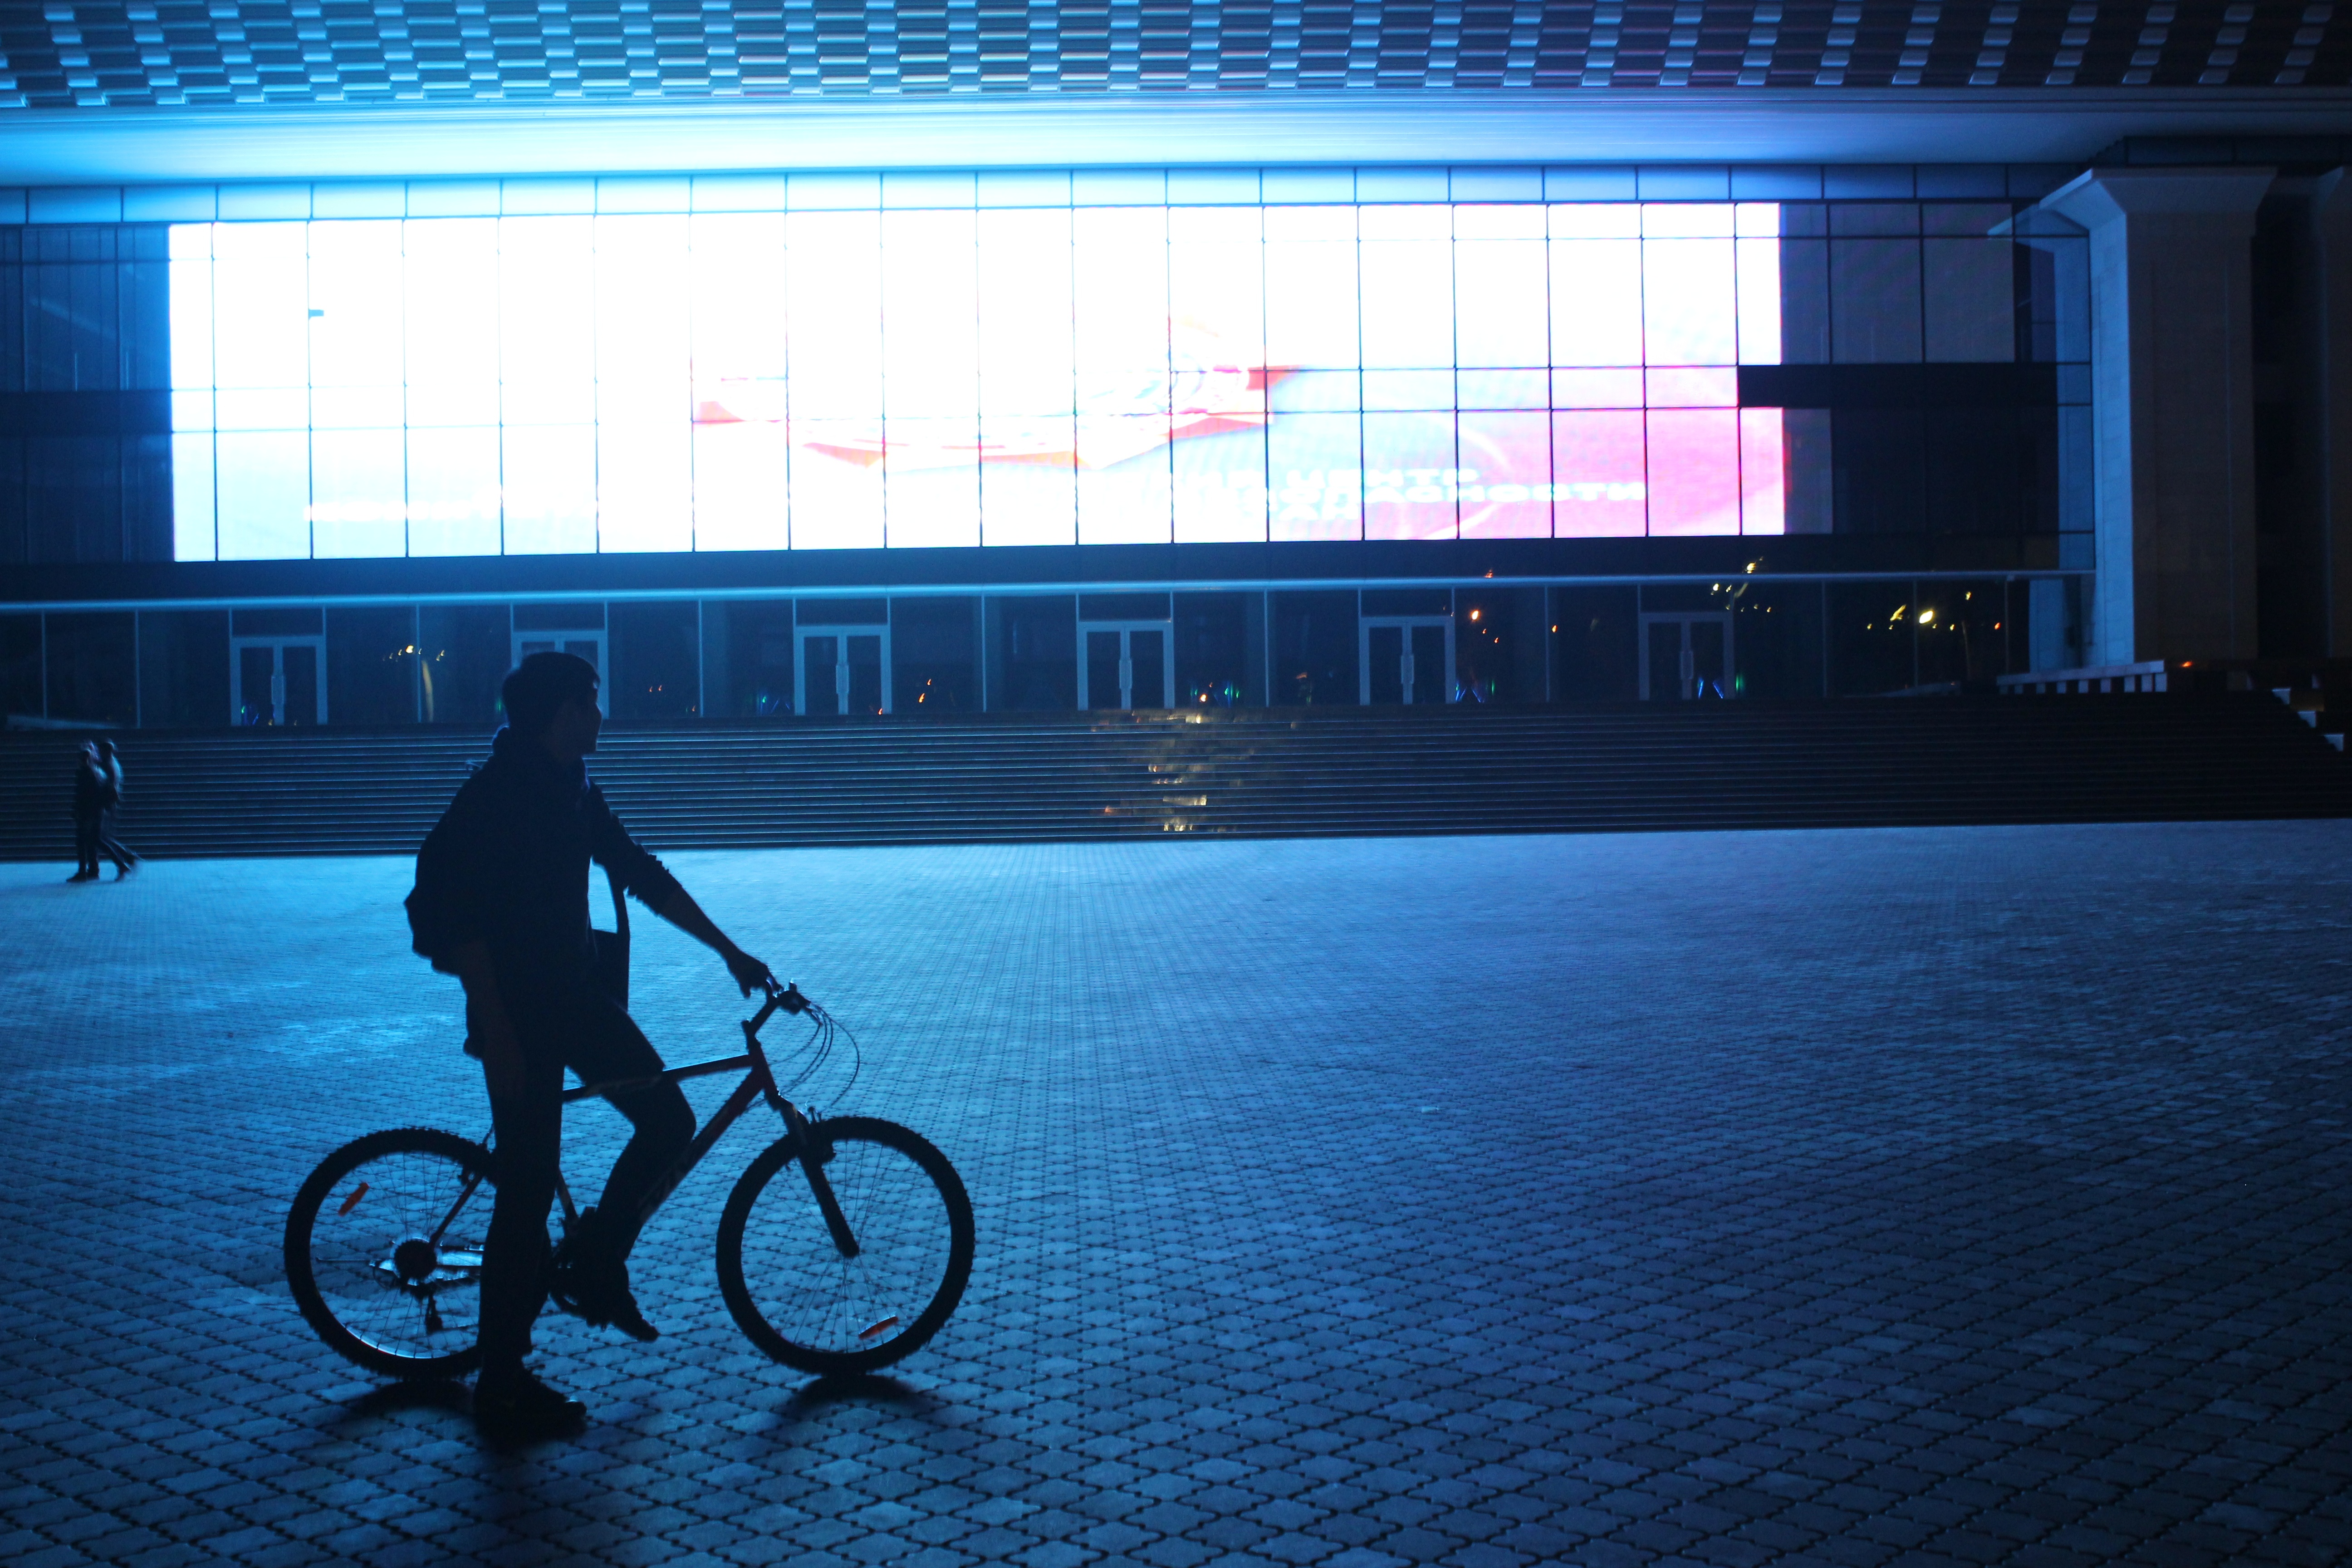
light, night, blue